Martin Hagen (politician)

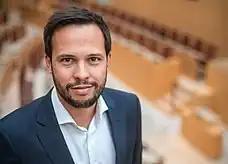
Martin Hagen in 2021

Martin Hagen (born 7 July 1981 in La Spezia) is a German politician. He was the parliamentary group leader for the Free Democratic Party in the Landtag of Bavaria from 2018 to 2023. He currently serves as a municipal councilor in Vaterstetten.